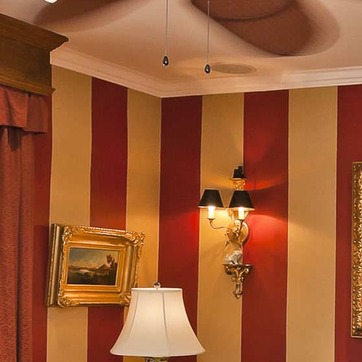
Material: wallpaper